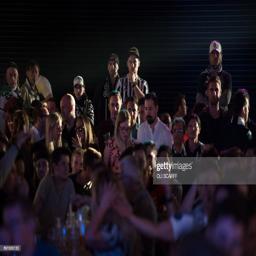
football fans watch a large screen showing the final football match in the bar .